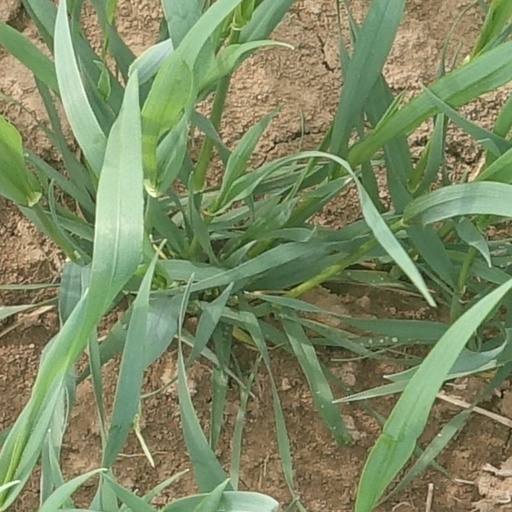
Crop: wheat